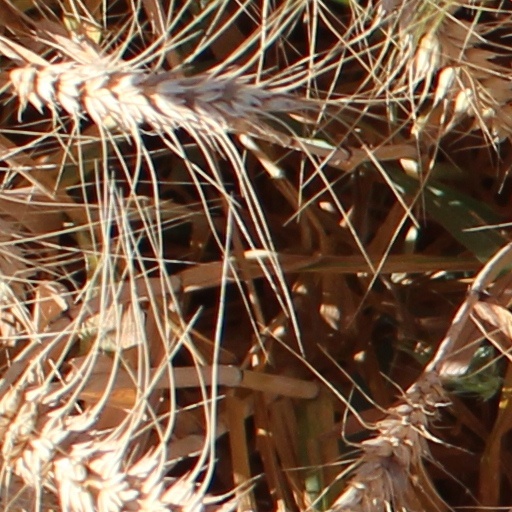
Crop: wheat